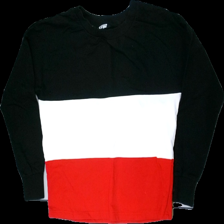
View: front
Type: Sweater
Category: Ladies
Brand: Mywear (Ica)
Colors: Black, White, Red
Material: 100% cotton
Pattern: Striped
Cut: Regular
Size: M
Trend: Sports
Stains: Minor
Price range: <50
Recommended usage: Recycle